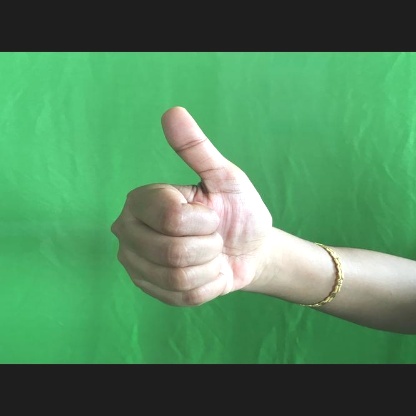
Mudra: Sikharam